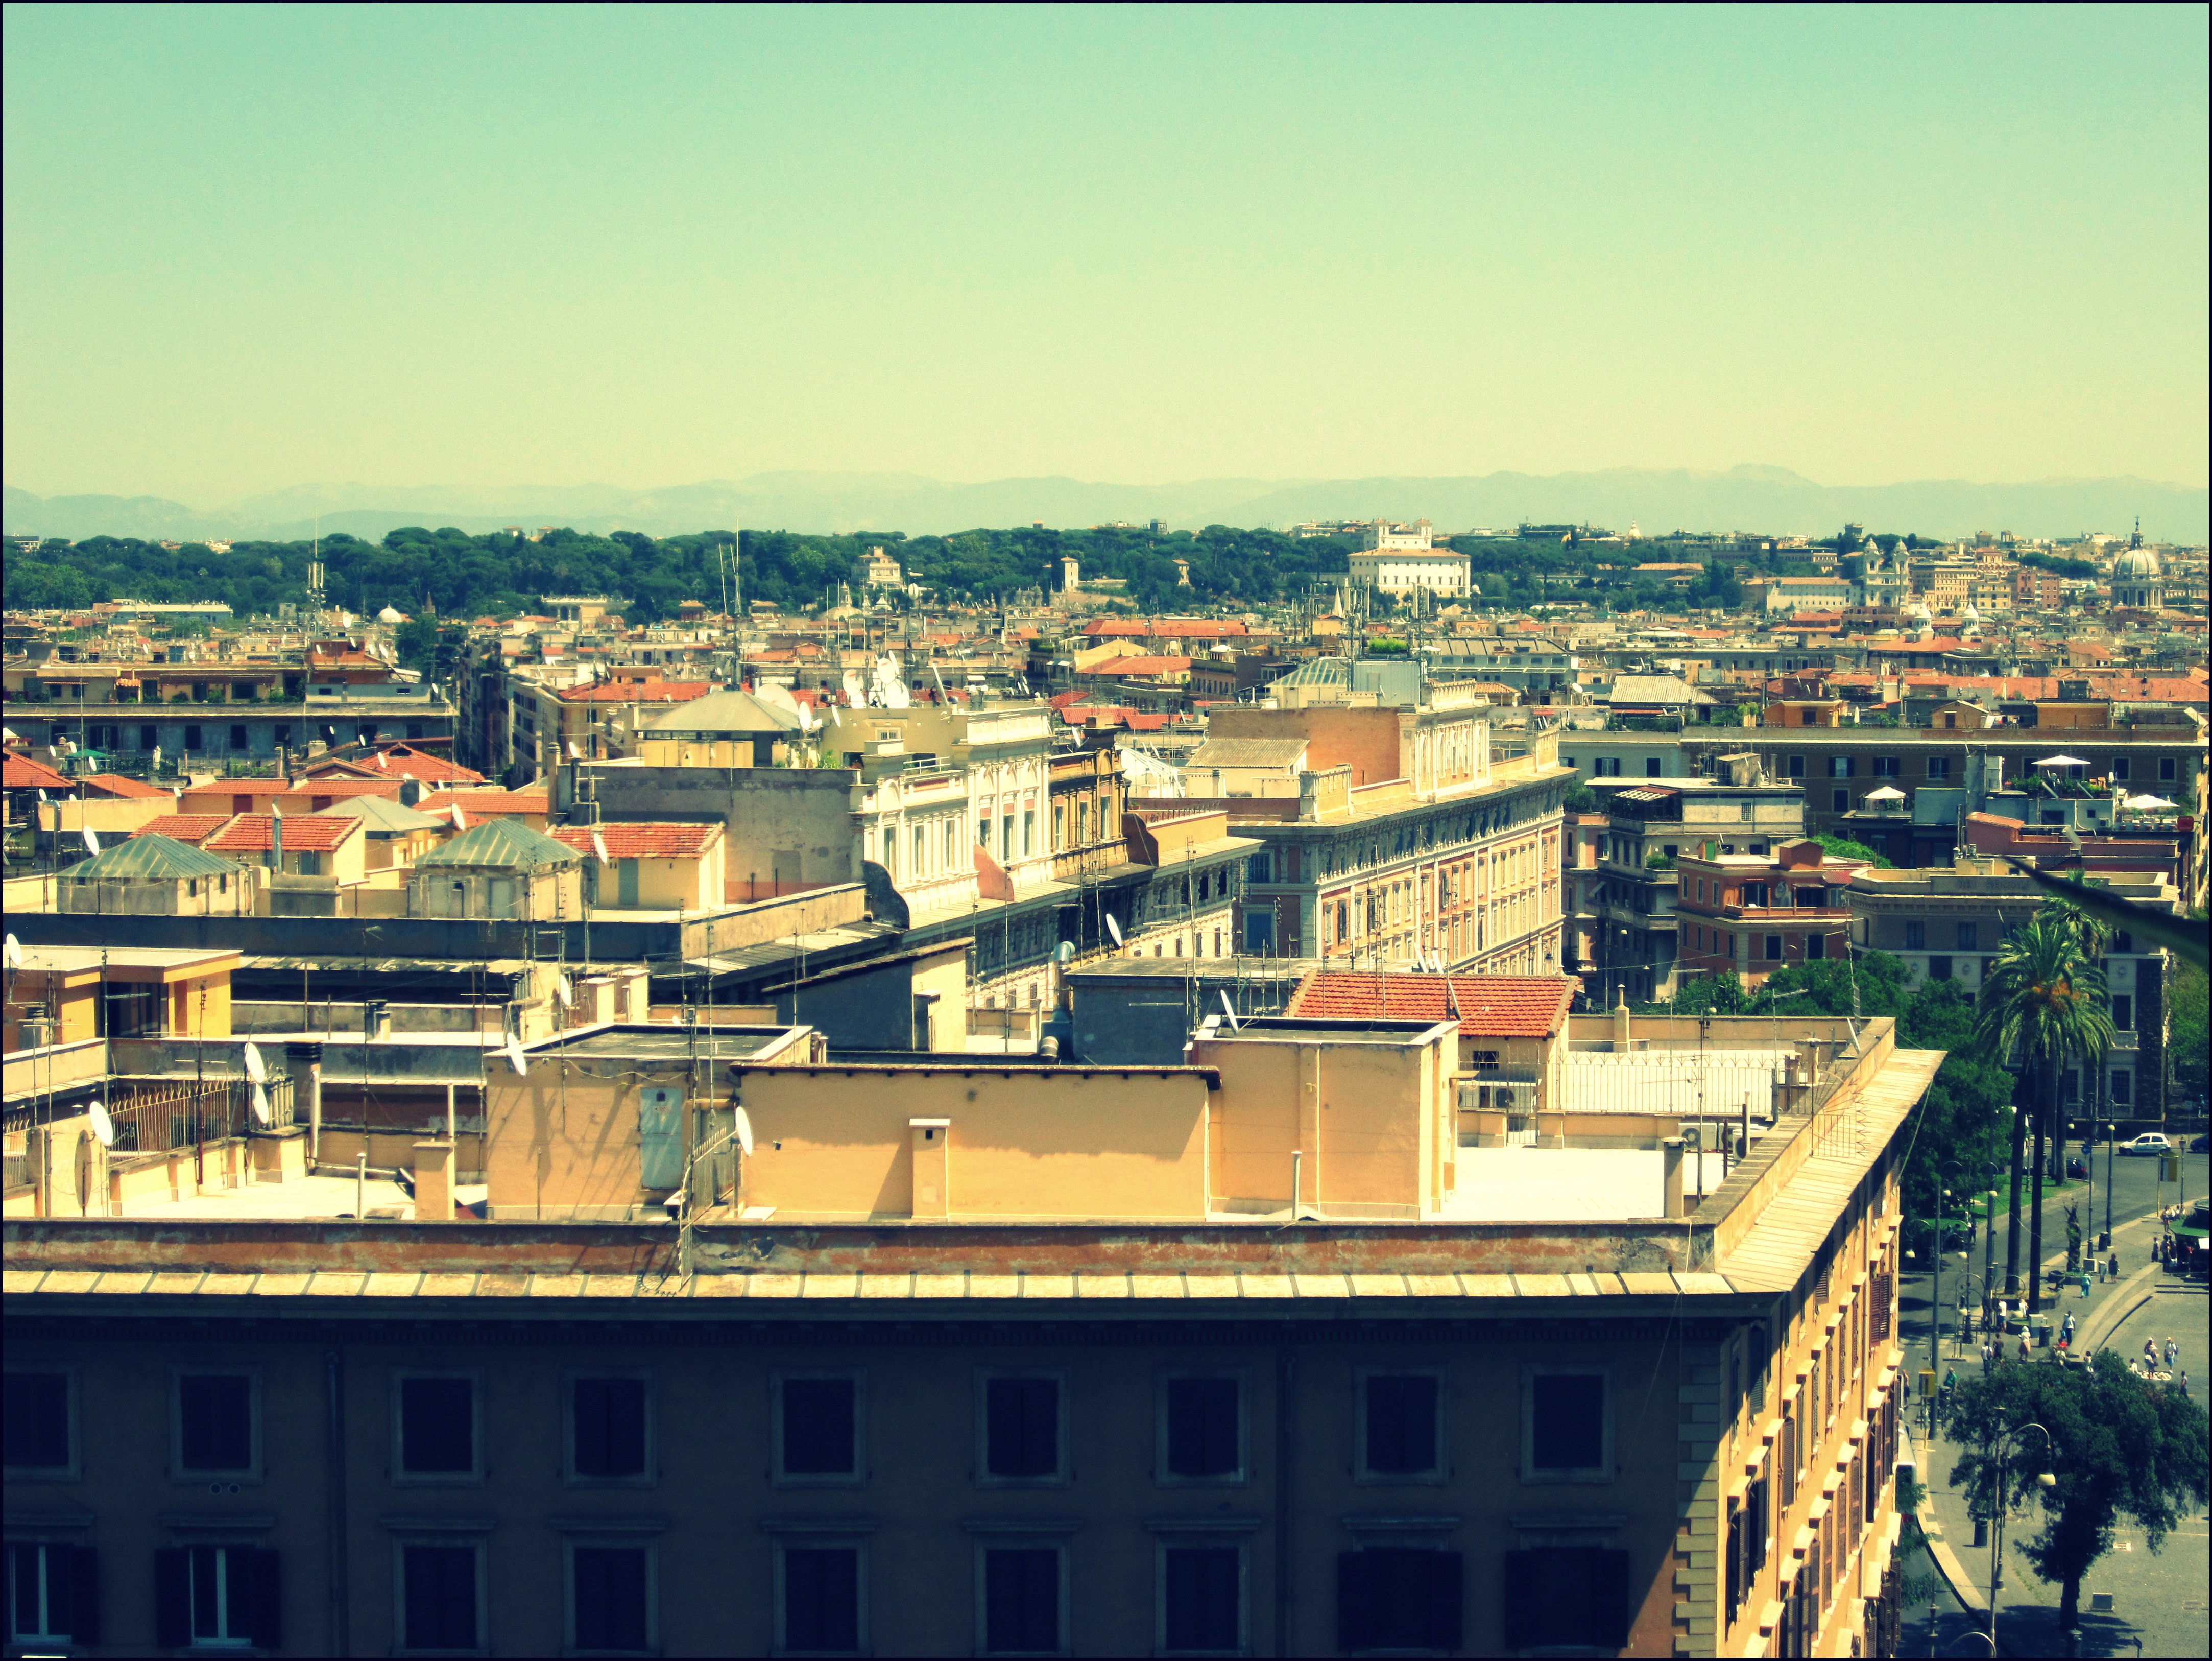
sky, skyline, photography, antique, town, view, building, palace, city, skyscraper, cityscape, downtown, castle, landmark, italy, vatican, fortress, rome, homes, outlook, pope, historically, old houses, roofs, castello, aerial photography, city panorama, urban area, castello sant angelo, human settlement